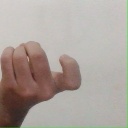
अक्षर: ज